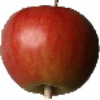
Label: Apple Red 2